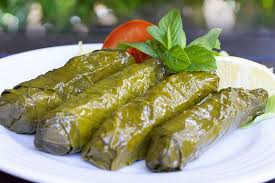
Label: stuffed_vine